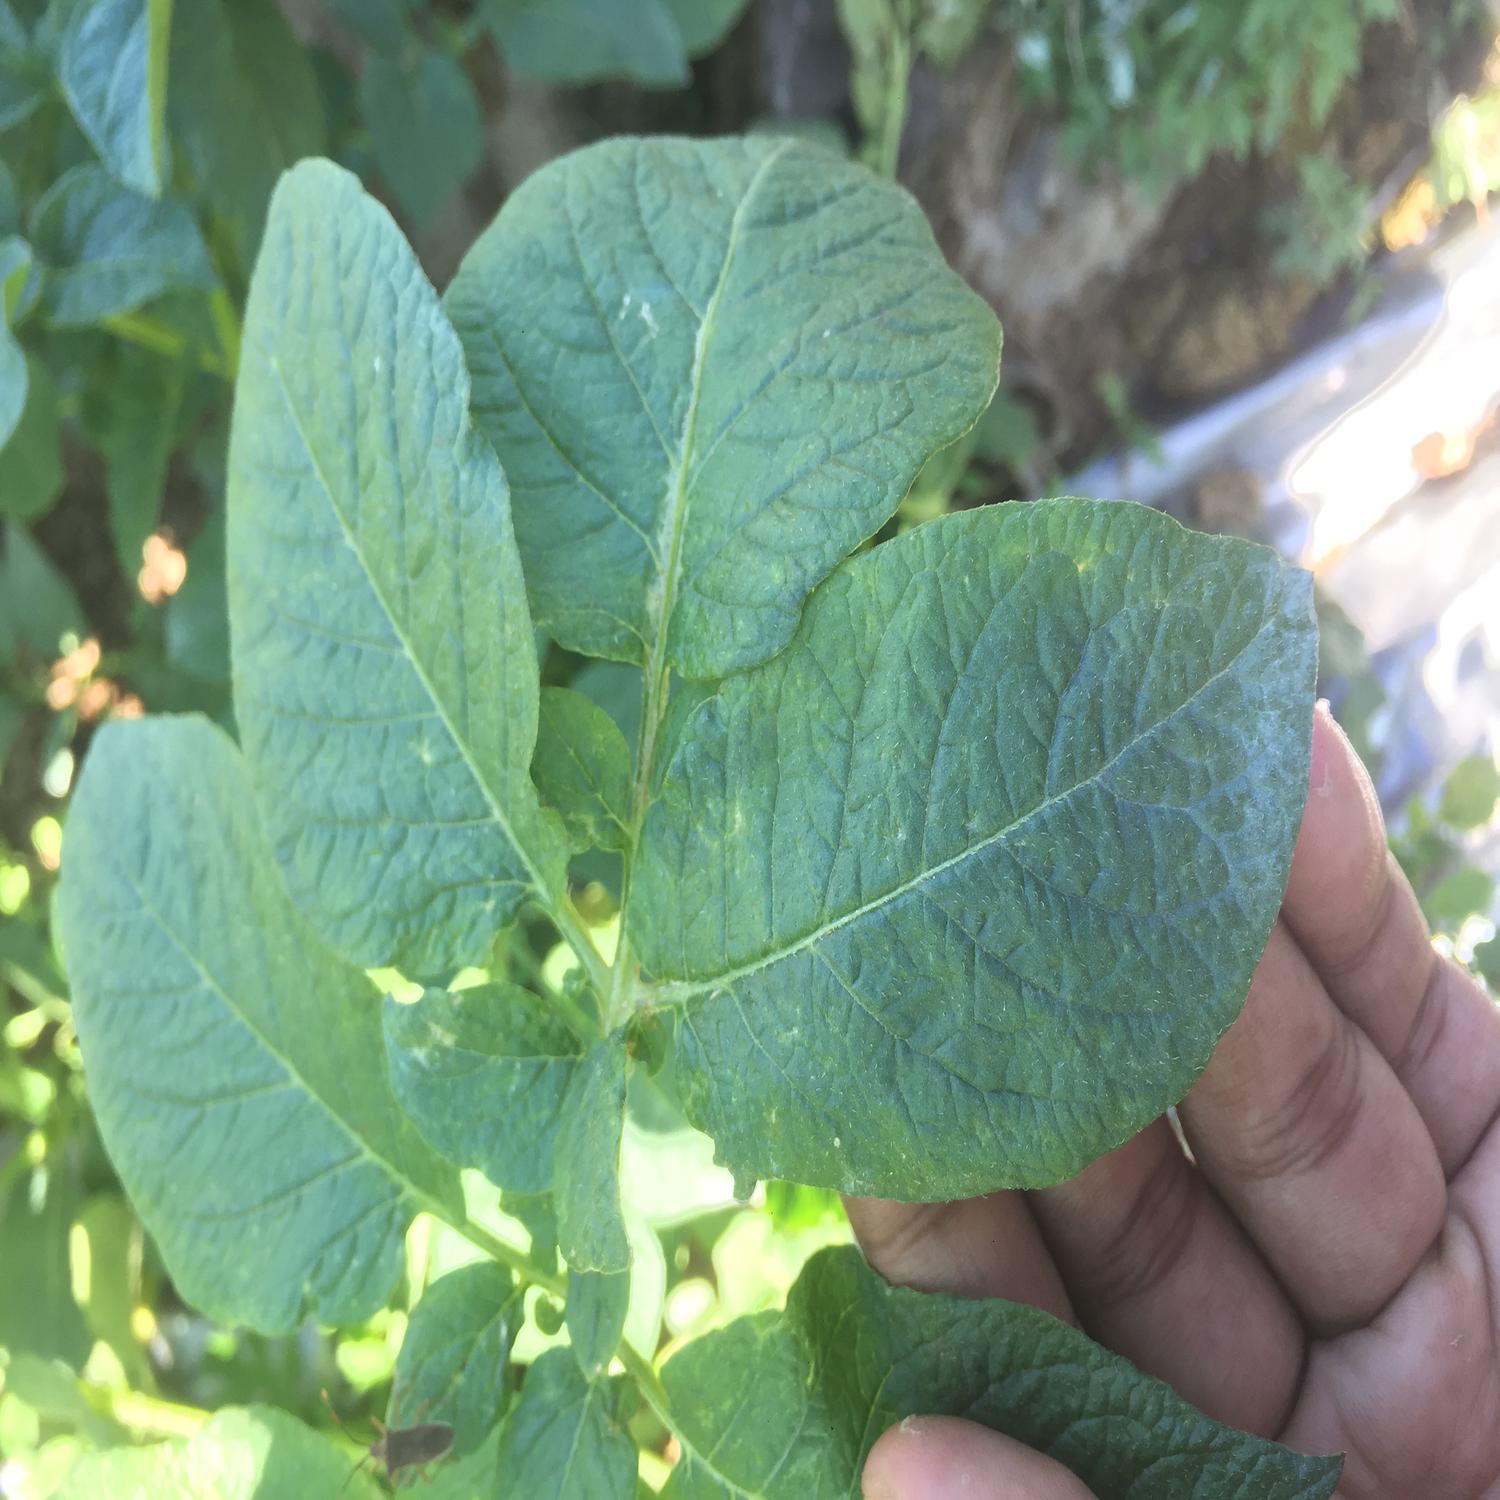
Label: Virus